Grey treepie

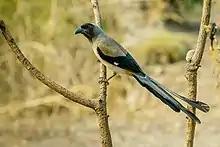
Grey treepie from Sattal India

The grey treepie is long and weighs . It is the same size as other "Dendrocitta" species and is separated from them by the overall grey colour of the body. The races in the western part of the distribution have a greyish rump and some grey in tail while the eastern forms have a white rump and a black tail. The face and throat are dark and black with a diffuse mask. The body is grey on the underside becoming whiter towards the vent. The back and scapulars are brownish. The crown and nape are greyish and the black wing has a prominent white carpal patch. The vent is rufous and the outer tail feathers and tips of the central feathers are black. The beak is black, the legs are blackish-brown and the eyes are red or reddish-brown. The two sexes are similar. The juvenile bird is duller, with a browner nape, and all of its feathers have rufous tips.